Timeline of the Euromaidan

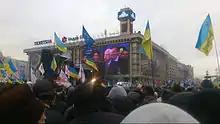
U.S. Senator John McCain addresses crowds in Kyiv, 15 December.

Overnight, activists formed self-defense groups to guard Kyiv City Hall. Police attempted to raid the building by mid-morning, which it swarmed with busloads of riot troops; but were held back by fire hoses, firecrackers, and smoke bombs. The steps to the building were also slicked with ice and cooking oil. By the afternoon, demonstrators on Khreshchatyk, at City Hall, and the Maidan had held off, and then outnumbered police, who then left the area.